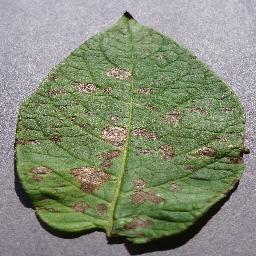
Label: Potato___Early_blight